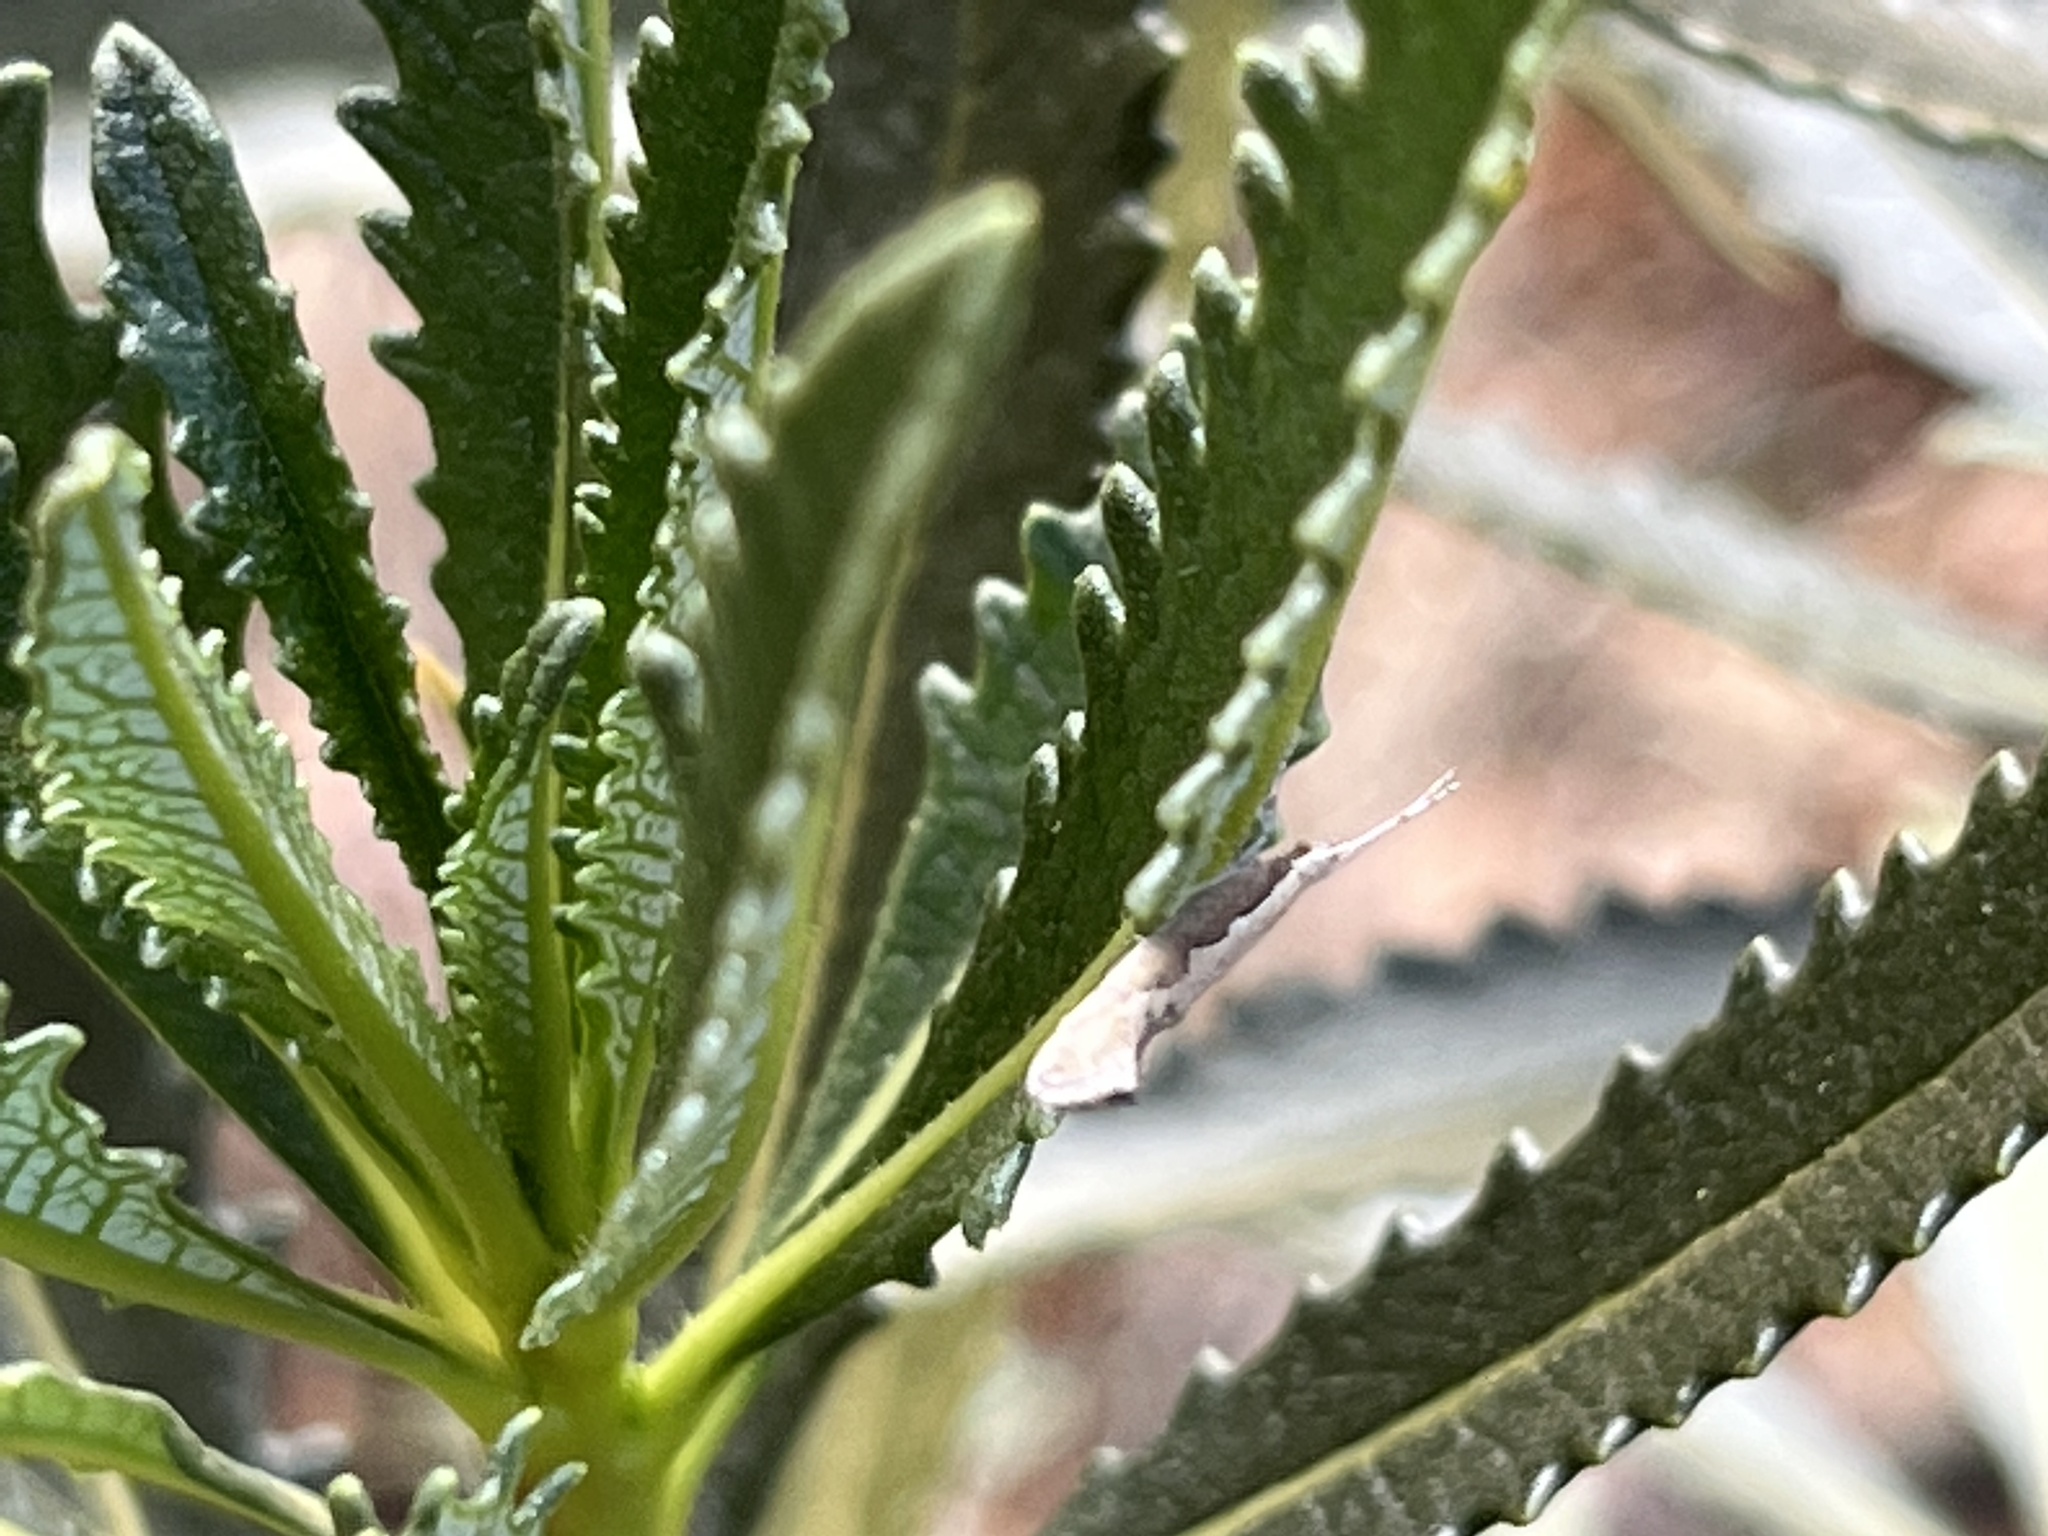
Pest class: diamondback_moth